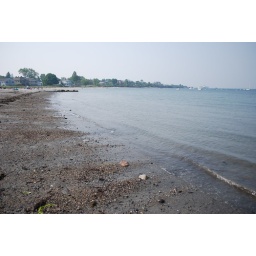
Hazy day at Willard beach in South Portland, Maine due to the Canadian forest fires up in Quebec.